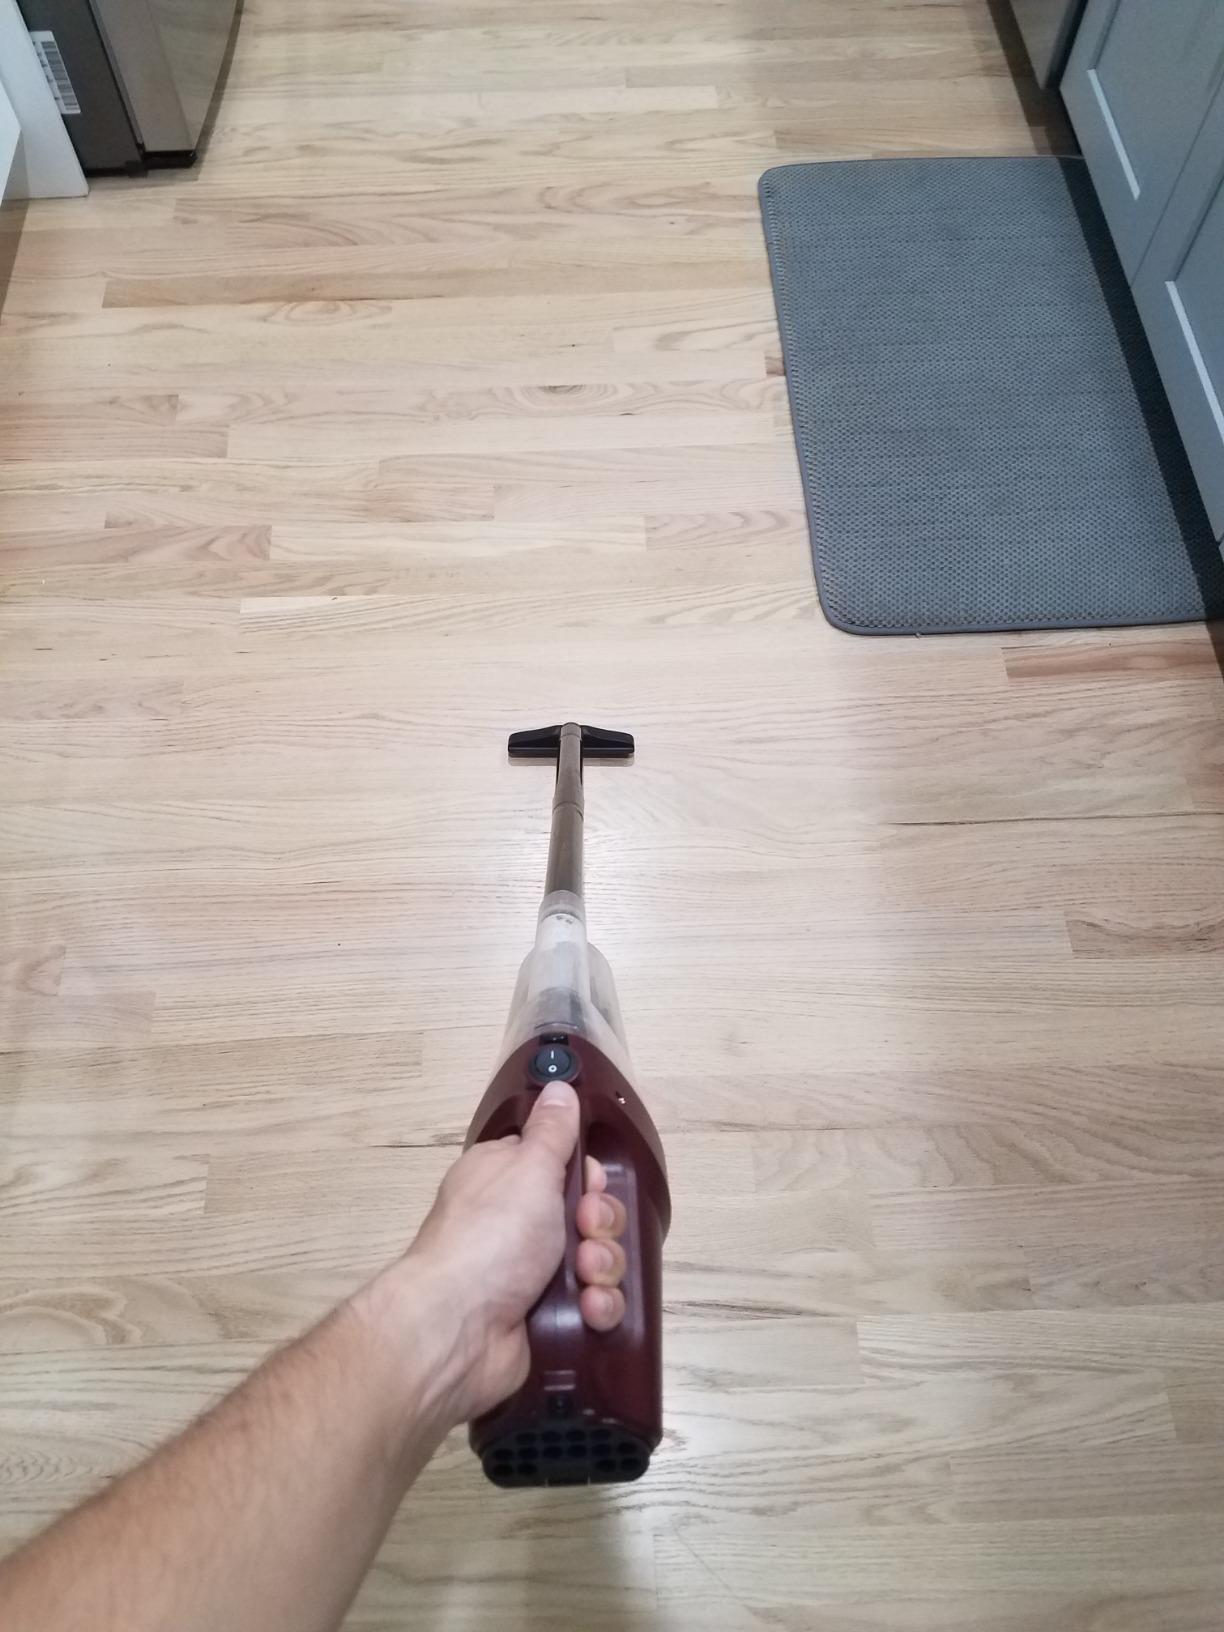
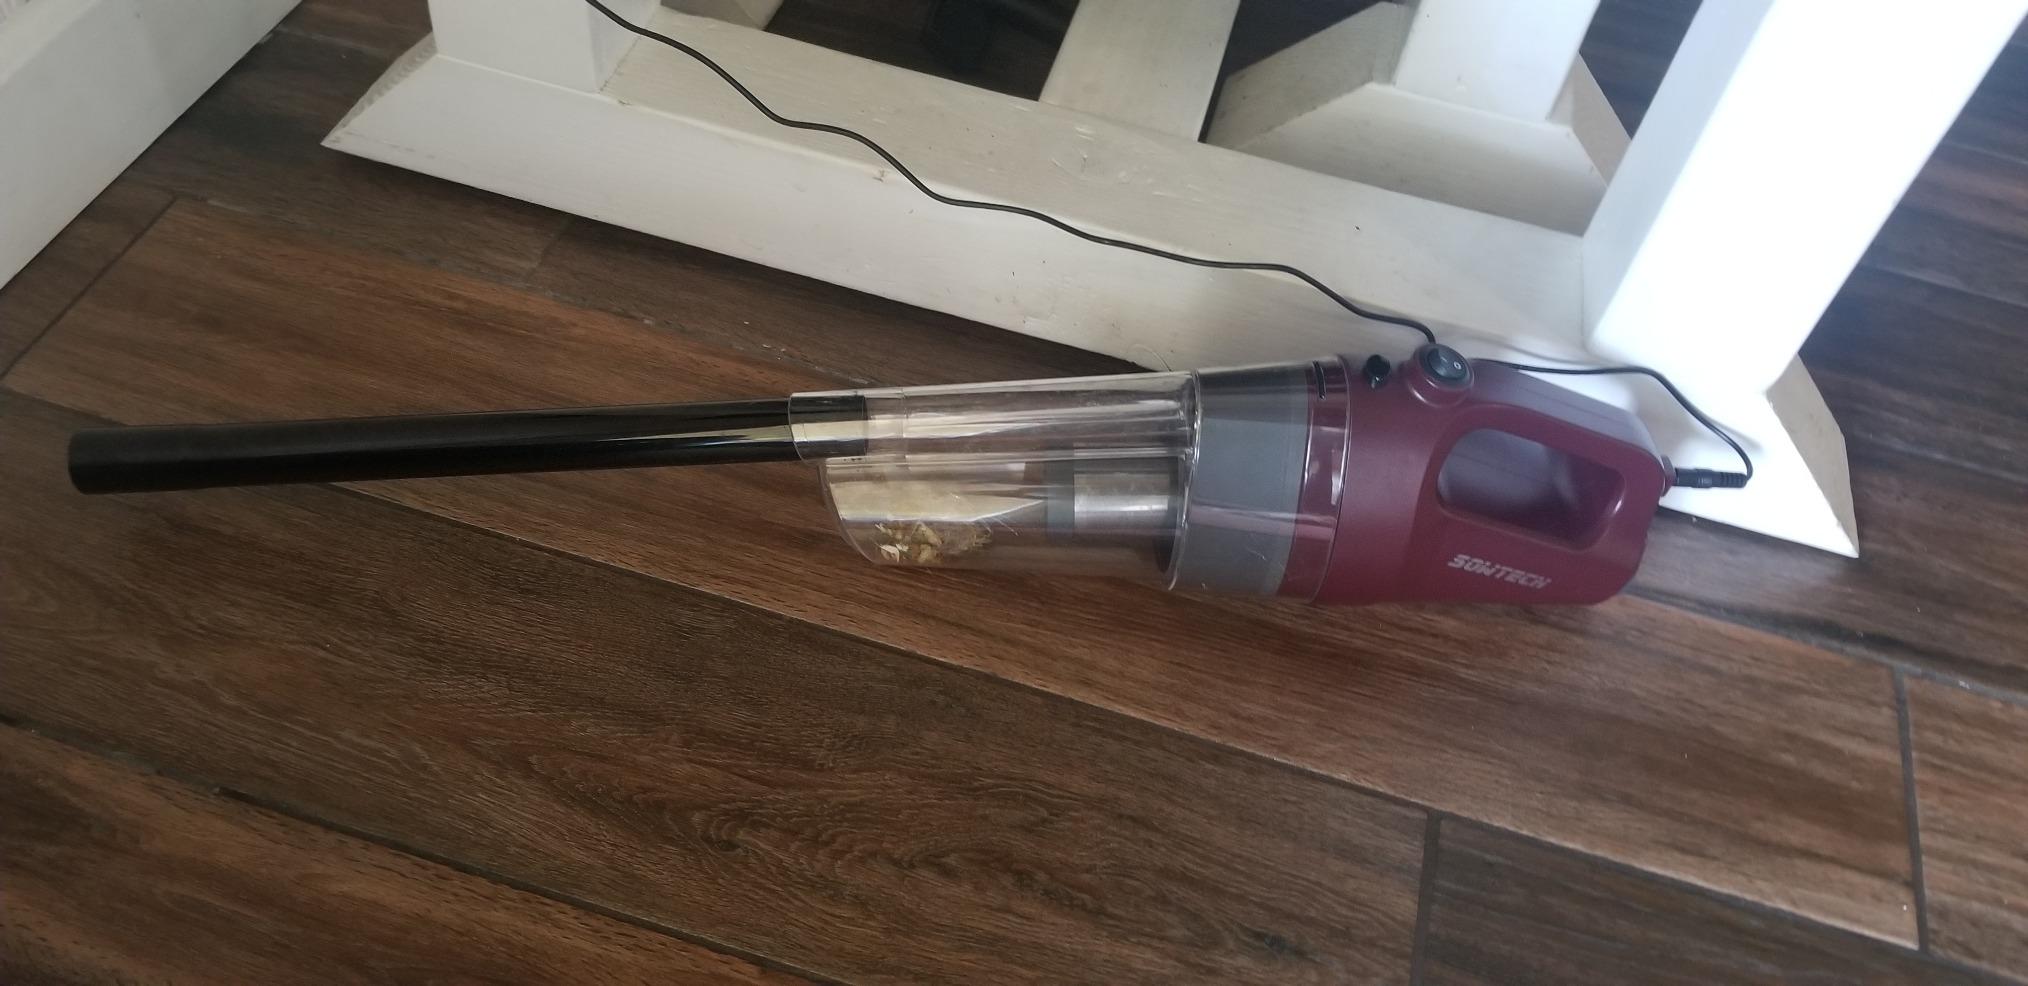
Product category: items_vacuum
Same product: yes